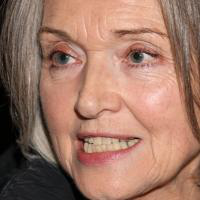
Age group: age 66-80